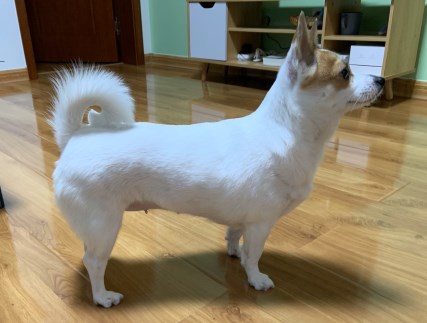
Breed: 3336-n000121-chinese_rural_dog